Jinan incident

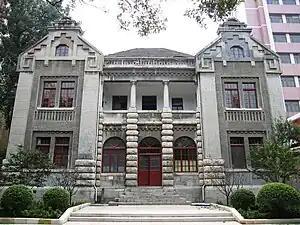
Former foreign office building in Jinan, site of the killing of Cai Gongshi

The area remained quiet, though tense, until a clash erupted between Japanese and NRA soldiers during the morning of 3 May. The exact details of what instigated the clash are contested between the Japanese and Chinese sides. As the Japanese immediately destroyed the Chinese wireless station after the clash began, they were left in control of the only working line of communication out of Jinan, forcing foreign media reports to rely entirely on the Japanese version of the events. According to the official Japanese narrative, as reported by General Fukuda, a group of Chinese soldiers under the command of General , reputed to have been responsible for the Nanjing incident, broke into an office of the Japanese "Manshū Nippō" newspaper, and assaulted its proprietor at 09:30. A group of Japanese soldiers commanded by Captain Yoshiharu Kumekawa patrolling in the area rushed to the scene, and attempted to stop the Chinese soldiers. The Chinese soldiers then opened fire on the Japanese troops, causing the Japanese to return fire. In the Chinese version of events, as recorded by Chiang Kai-shek, a sick Chinese soldier who had attempted to seek treatment at a local Christian hospital with the help of a local labourer was blocked from proceeding down the street to the hospital by Japanese soldiers, sparking a verbal argument. The Japanese then shot and killed the soldier and the labourer. Different Chinese sources, however, reported different versions of the events, and this gave the impression that the Chinese were inventing stories to justify their behaviour. The Japanese version, however, is marked by its own association with the later use of disinformation tactics by the Kwantung Army in the Huanggutun and Mukden incidents.